Alberese

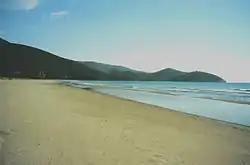
Marina di Alberese

Alberese is a rural town in southern Tuscany, a "frazione" of the "comune" of Grosseto. It is situated 20 km south-east of the capital, in the heart of the Maremma Regional Park. This area includes the surrounding rural territories which begin with the first foot-hills of the hinterland and end with the sea, crossing the northern peaks of the Uccellina Mountains.